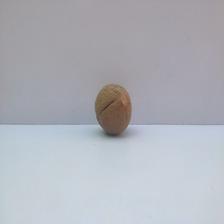
Size: Spoiled